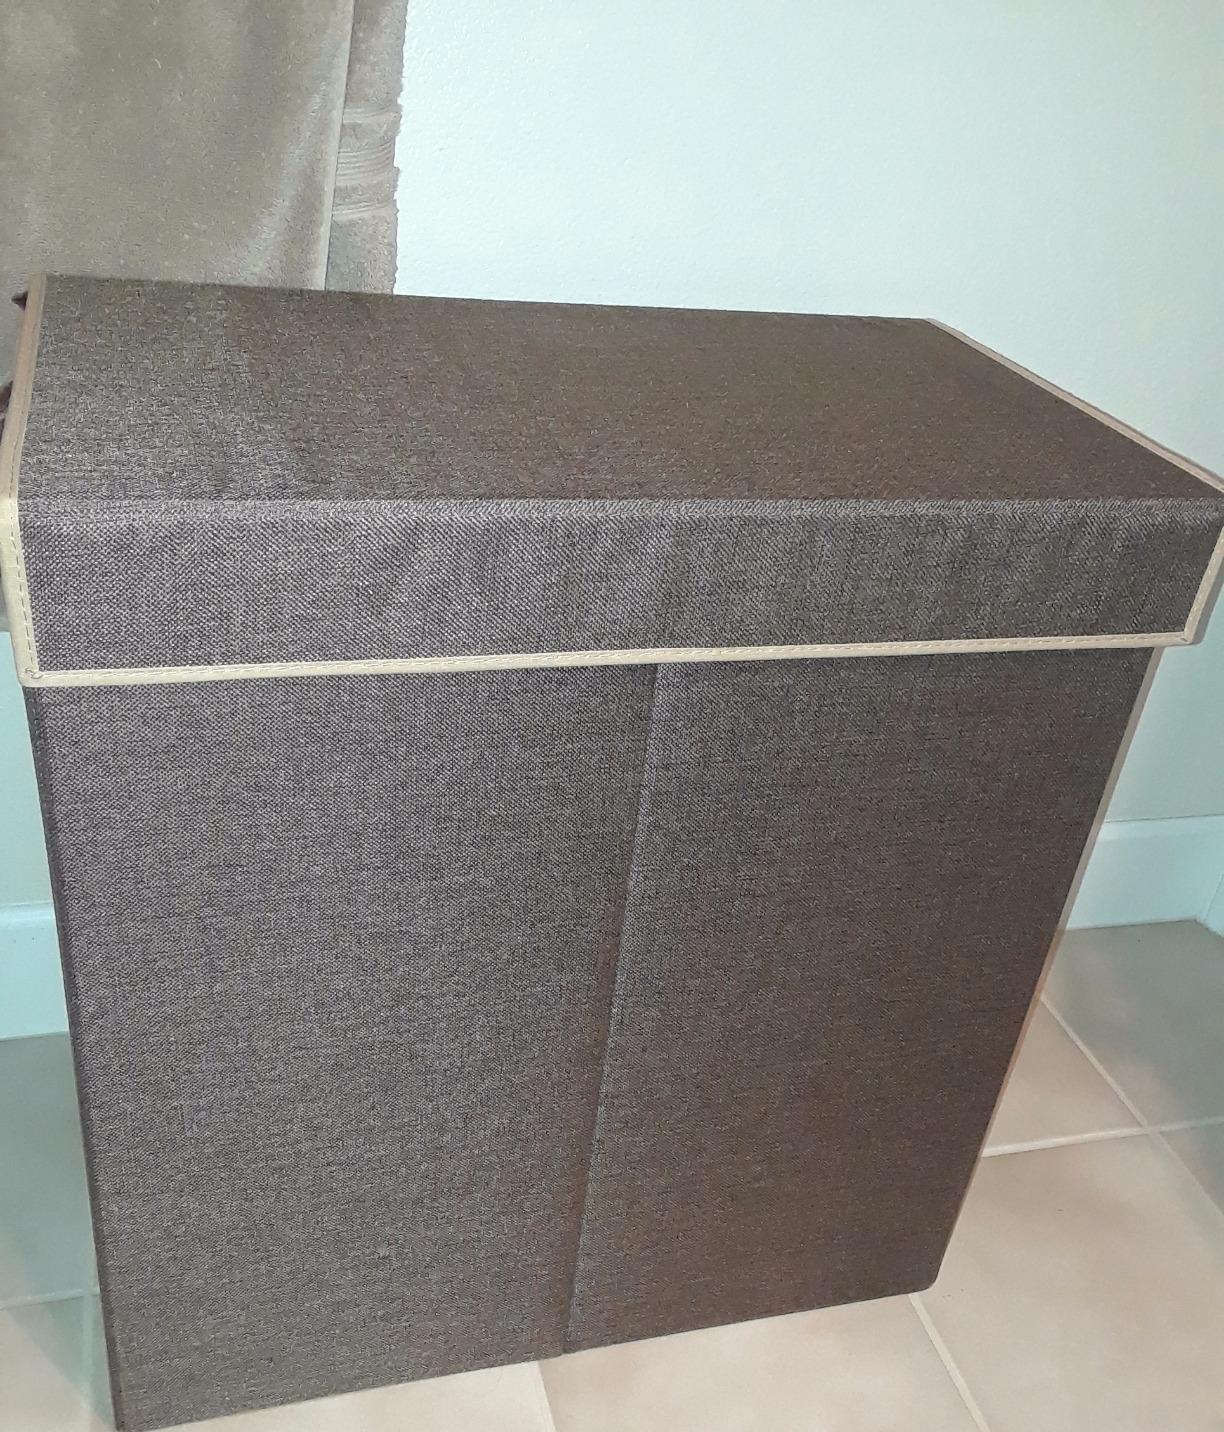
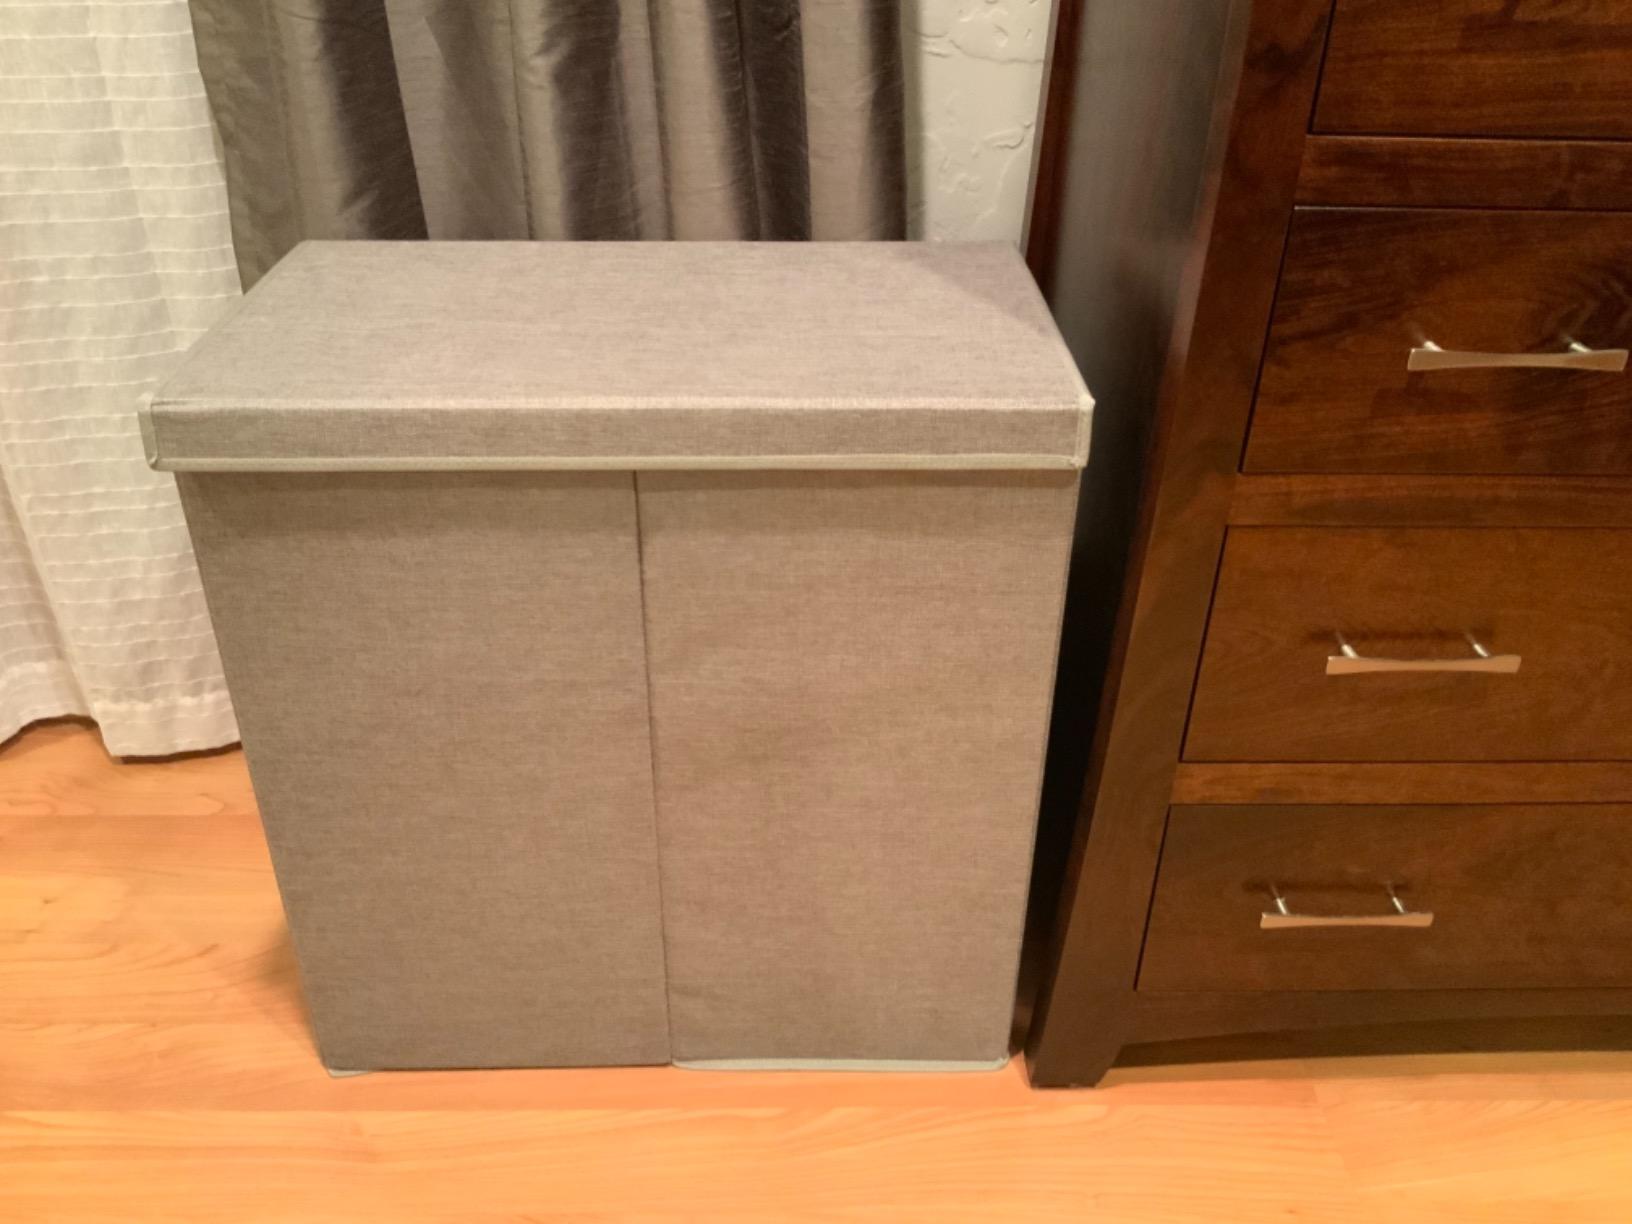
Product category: items_hamper
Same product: no